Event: Nepal Earthquake
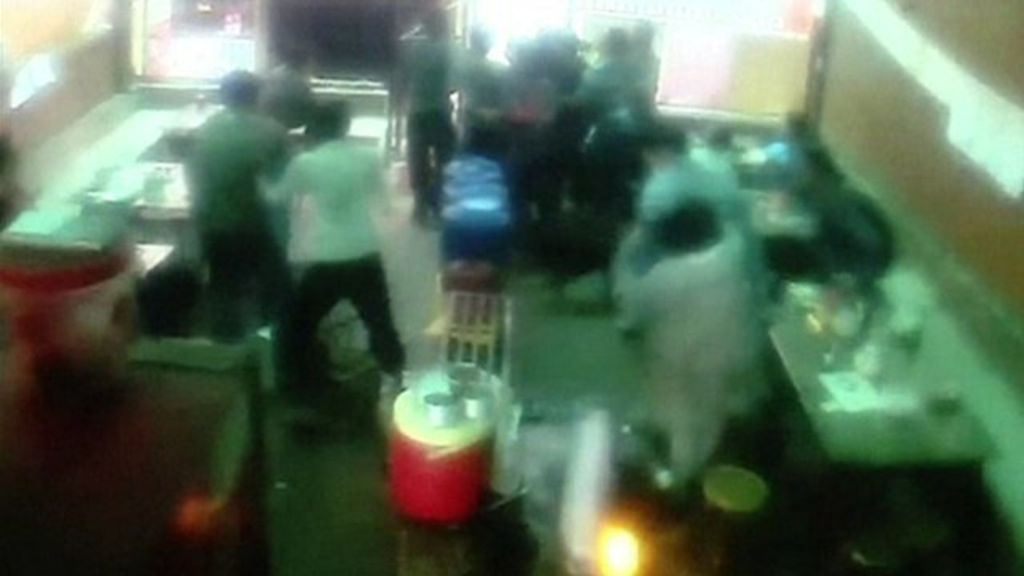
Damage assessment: no_damage